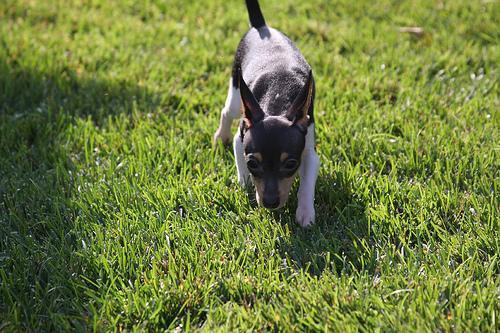
toy_terrier